Water politics in the Middle East

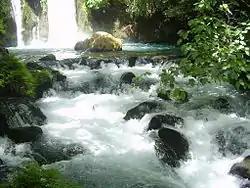
Banias waterfall, Golan Heights

Water politics in the Middle East deals with control of the water resources of the Middle East, an arid region where issues of the use, supply, control, and allocation of water are of central economic importance. Politically contested watersheds include the Tigris–Euphrates river system which drains to the south-east through Iraq into the Persian Gulf, the Nile basin which drains northward through Egypt into the eastern Mediterranean Sea, and the Jordan River basin which flows into the Dead Sea (400 m below sea level), a land-locked and highly saline sea bordered by Jordan to the east and Israel to the west.